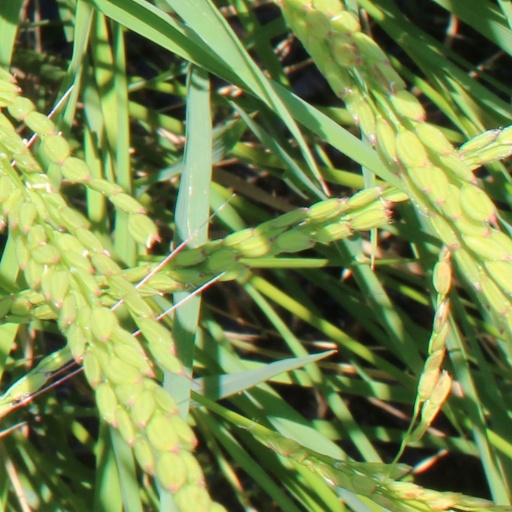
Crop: rice